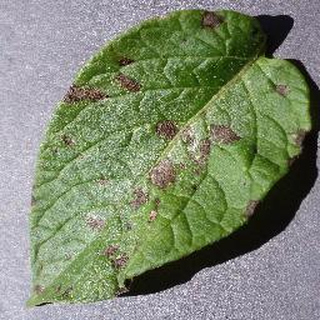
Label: potato_early_blight